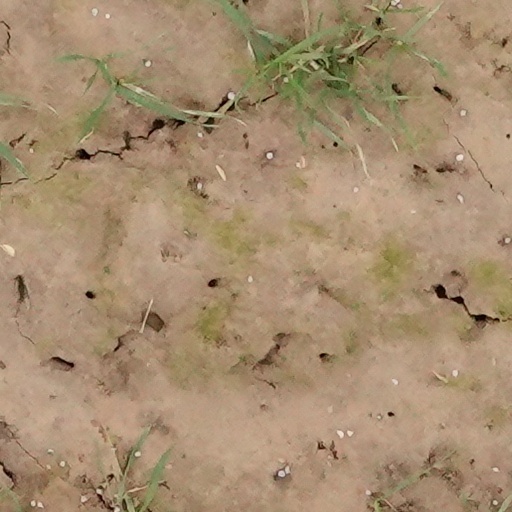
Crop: wheat